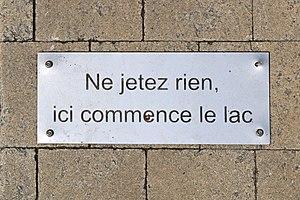
Belgique - Brabant wallon - Ottignies-Louvain-la-Neuve - plaque «
Le lac de Louvain-la-Neuve est un lac artificiel situé à Louvain-la-Neuve, section de la ville belge d'Ottignies-Louvain-la-Neuve, en Brabant wallon.